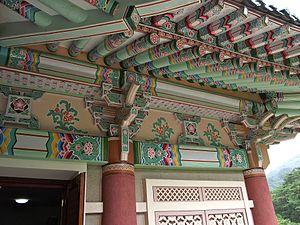
L'Exposition internationale de l'amitié est un musée situé en Corée du Nord dans la région des monts Myohyang de la province du Pyongan du Nord. Il accueille une collection de cadeaux offerts aux anciens dirigeants nord-coréens Kim Il-sung et Kim Jong-il par différents dignitaires étrangers. La tradition d'offrir des cadeaux est quelque chose de très ancré dans la culture coréenne.